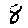
Label: 8